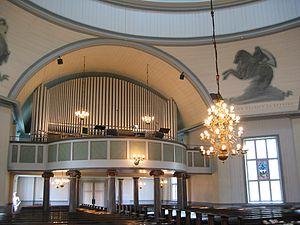
La Cathédrale de Lapua est une cathédrale luthérienne située dans la ville de Lapua en Finlande.
Paavo Leinonen, né le 12 mai 1894 à Säräisniemi, Vaala – mort le 13 juin 1964 à Oulu, est un peintre finlandais.